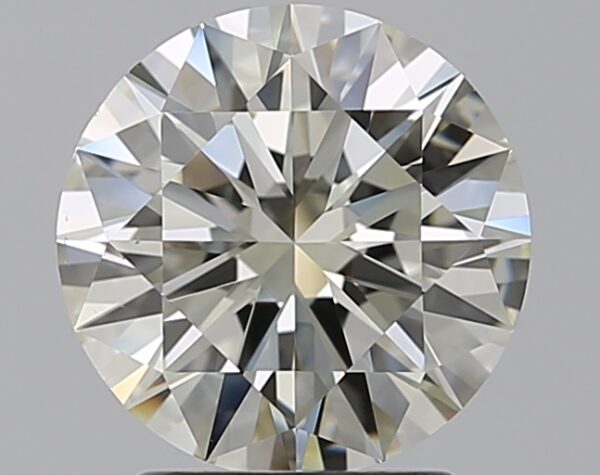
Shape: round
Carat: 2.01
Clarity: VS2
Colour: M
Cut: EX
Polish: EX
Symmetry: EX
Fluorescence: F
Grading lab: GIA
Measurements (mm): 8.18 x 8.23 x 4.91